Hosanger Church

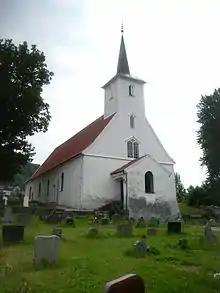
View of the church

Hosanger Church is a parish church of the Church of Norway in Osterøy Municipality in Vestland county, Norway. It is located in the village of Hosanger on the northern shore of the island of Osterøy. It is the church for the Hosanger parish which is part of the Åsane prosti (deanery) in the Diocese of Bjørgvin. The white, stone church was built in a rectangular design in 1796 by the "leading men" of the parish. The church seats about 275 people.